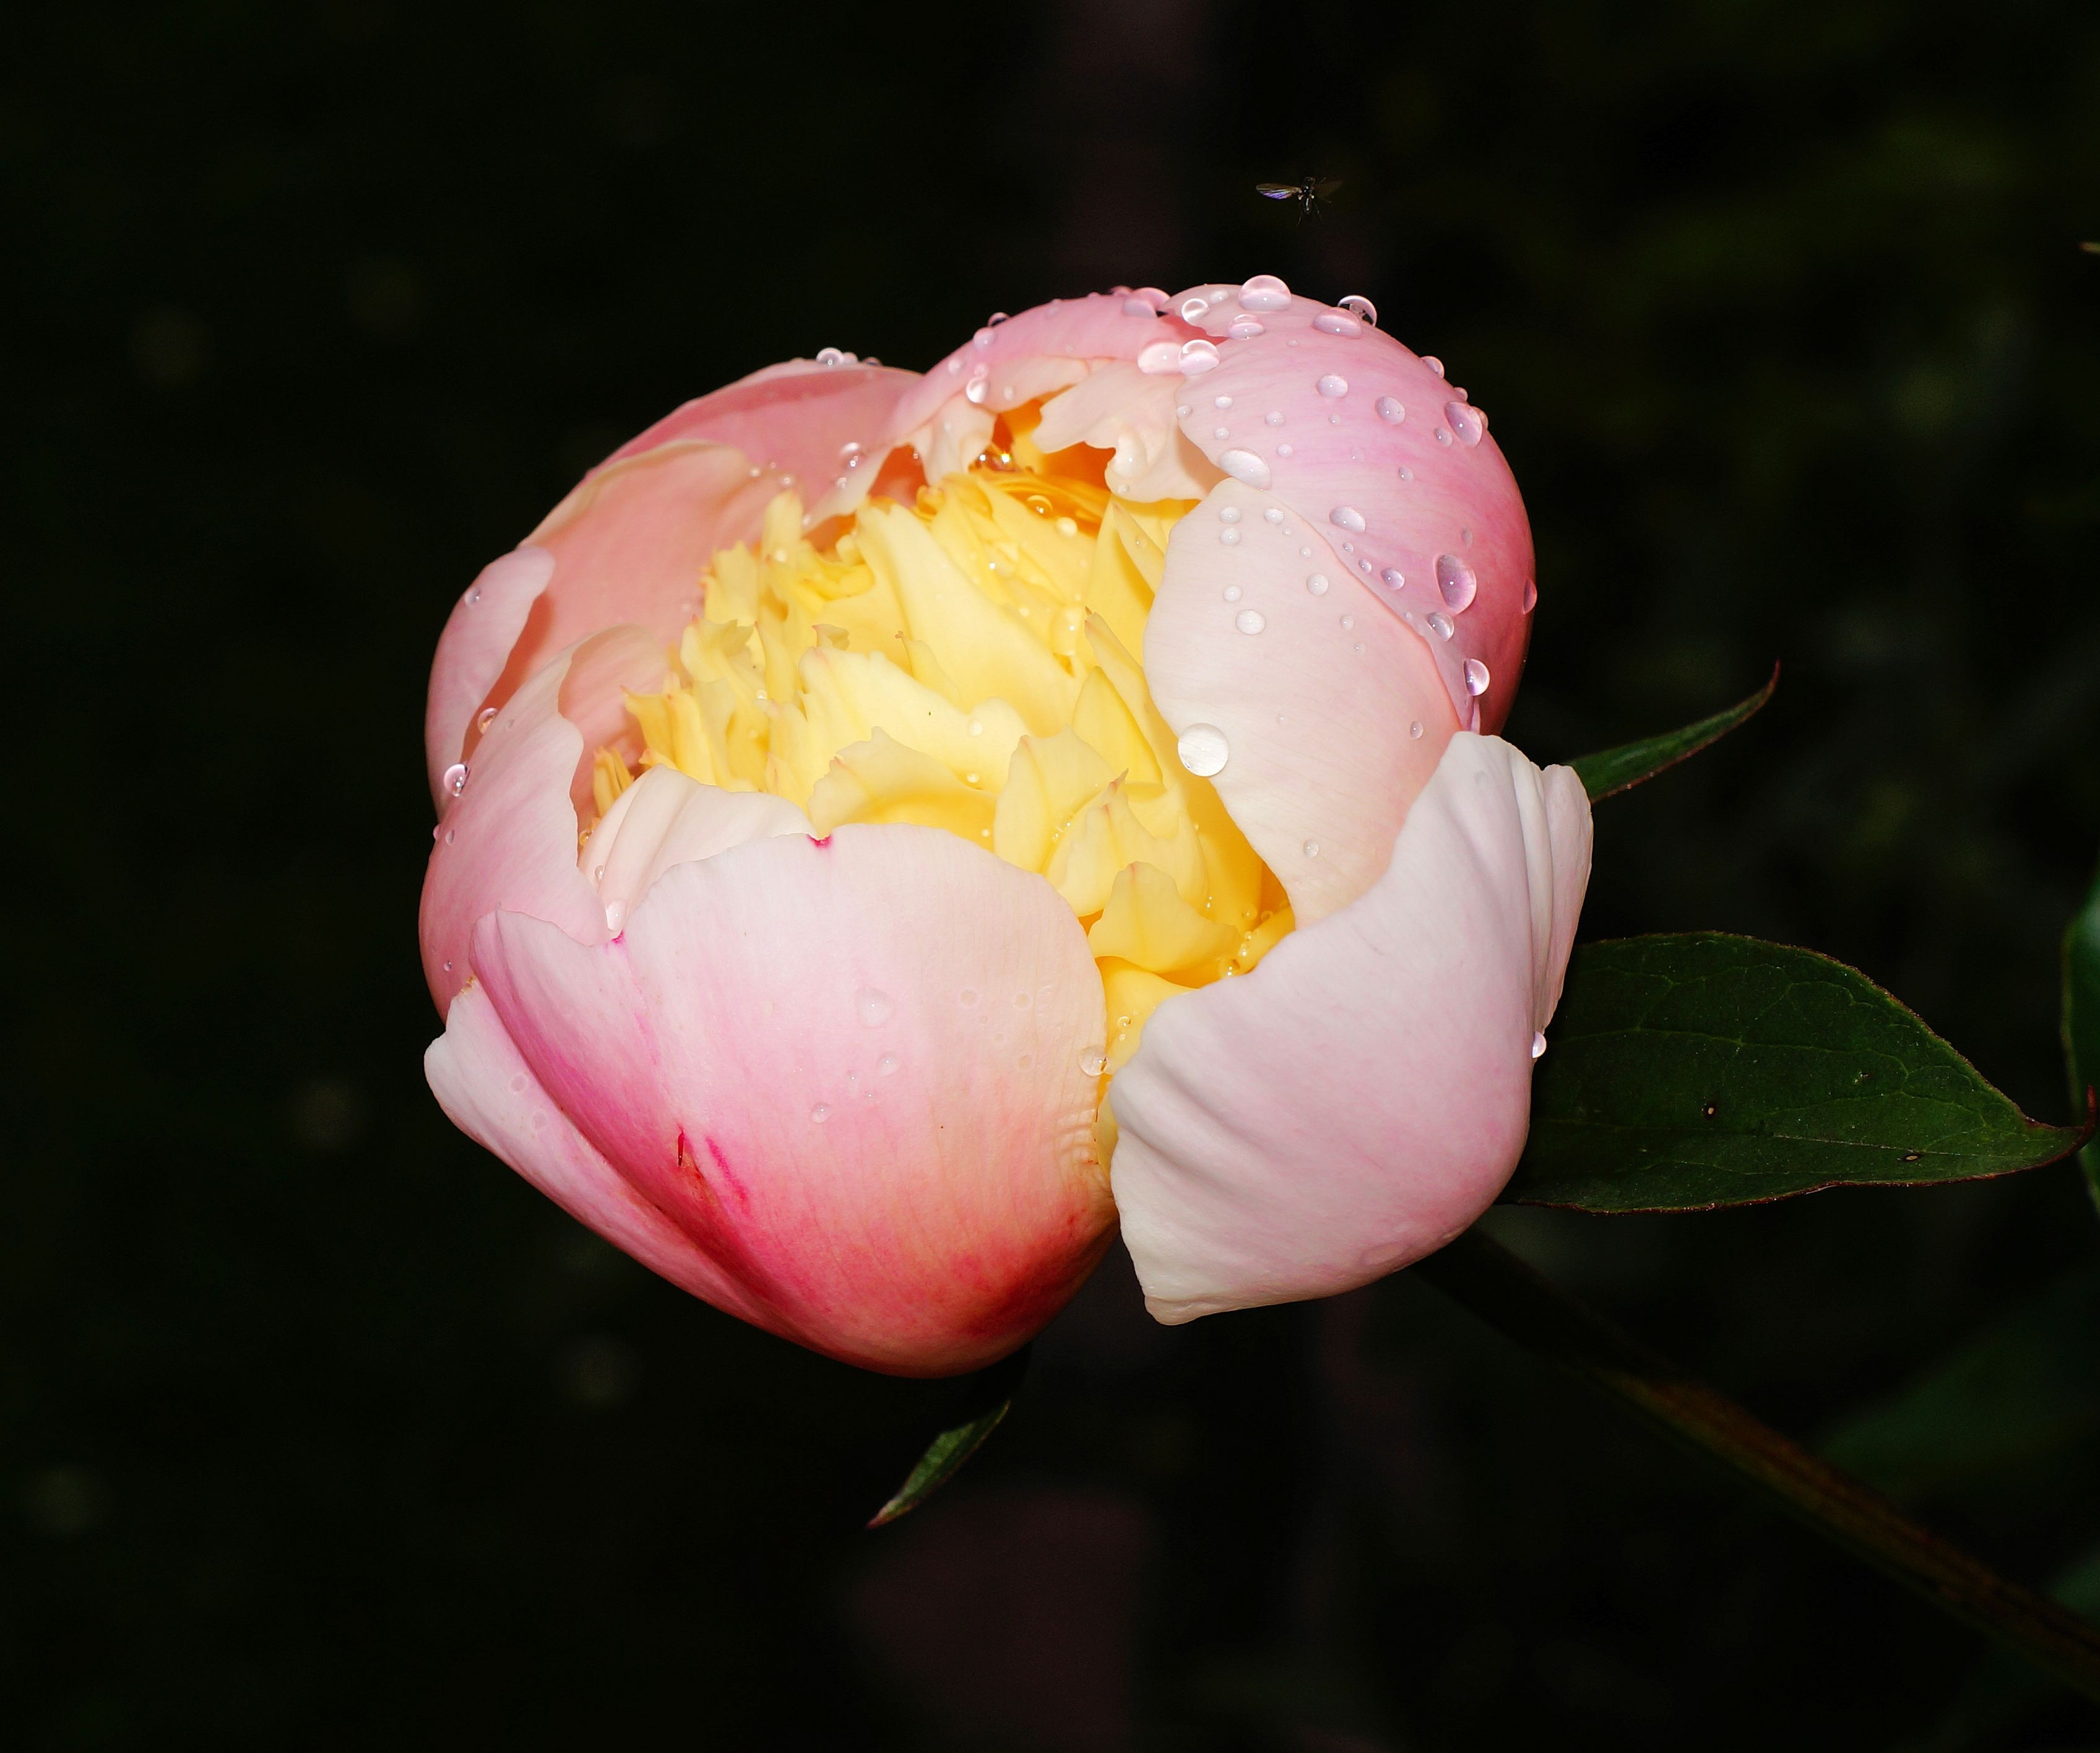
blossom, plant, white, flower, petal, bloom, rose, macro, yellow, pink, flora, close up, beautiful, tender, peony, paeonia, macro photography, flowering plant, rose family, land plant, rise out of the, live awakened